Staro-Nikolsky Bridge

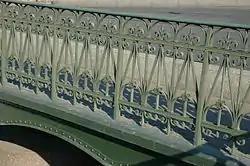
The railing of the Staro-Nikolsky bridge

Staro-Nikolsky Bridge is a three-span metal bridge with a continuous beam system. It breaks down into the following spans: 5.95, 11.16, 5.95 m. The superstructure consists of 8 steel I-beams with a curvilinear silhouette, and is united by transverse beams. The distance between the axes of the main beams is 2.45 m; the distance of the cross beams is 1.1 m. The bottom of the beams in the middle span has a concave parabolic shape to increase the dimensions underneath the bridge. A reinforced concrete slab is arranged on top of the beams. The supports are made of rubble masonry with massive granite cladding. The total width of the bridge is 20.2 m (of which the width of the carriageway is 17 m and the two sidewalks are of 1.6 m each). The length of the bridge is 24.3 (28) m.